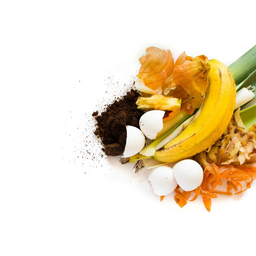
Label: generalcompost